Gulliver's Travels

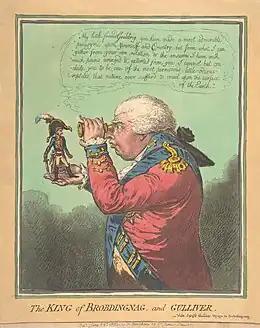
"The King of Brobdingnag and Gulliver" by James Gillray (1803), (satirising Napoleon Bonaparte and George III). Metropolitan Museum of Art, New York

Gulliver soon sets out again. When the sailing ship "Adventure" is blown off course by storms and forced to sail for land in search of fresh water, Gulliver is abandoned by his companions and left on a peninsula on the western coast of the North American continent.